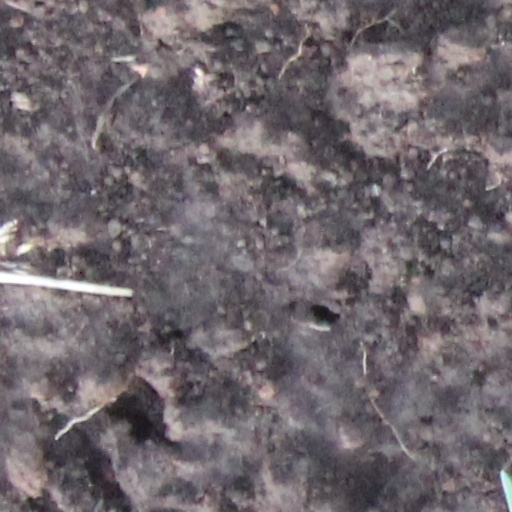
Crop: wheat